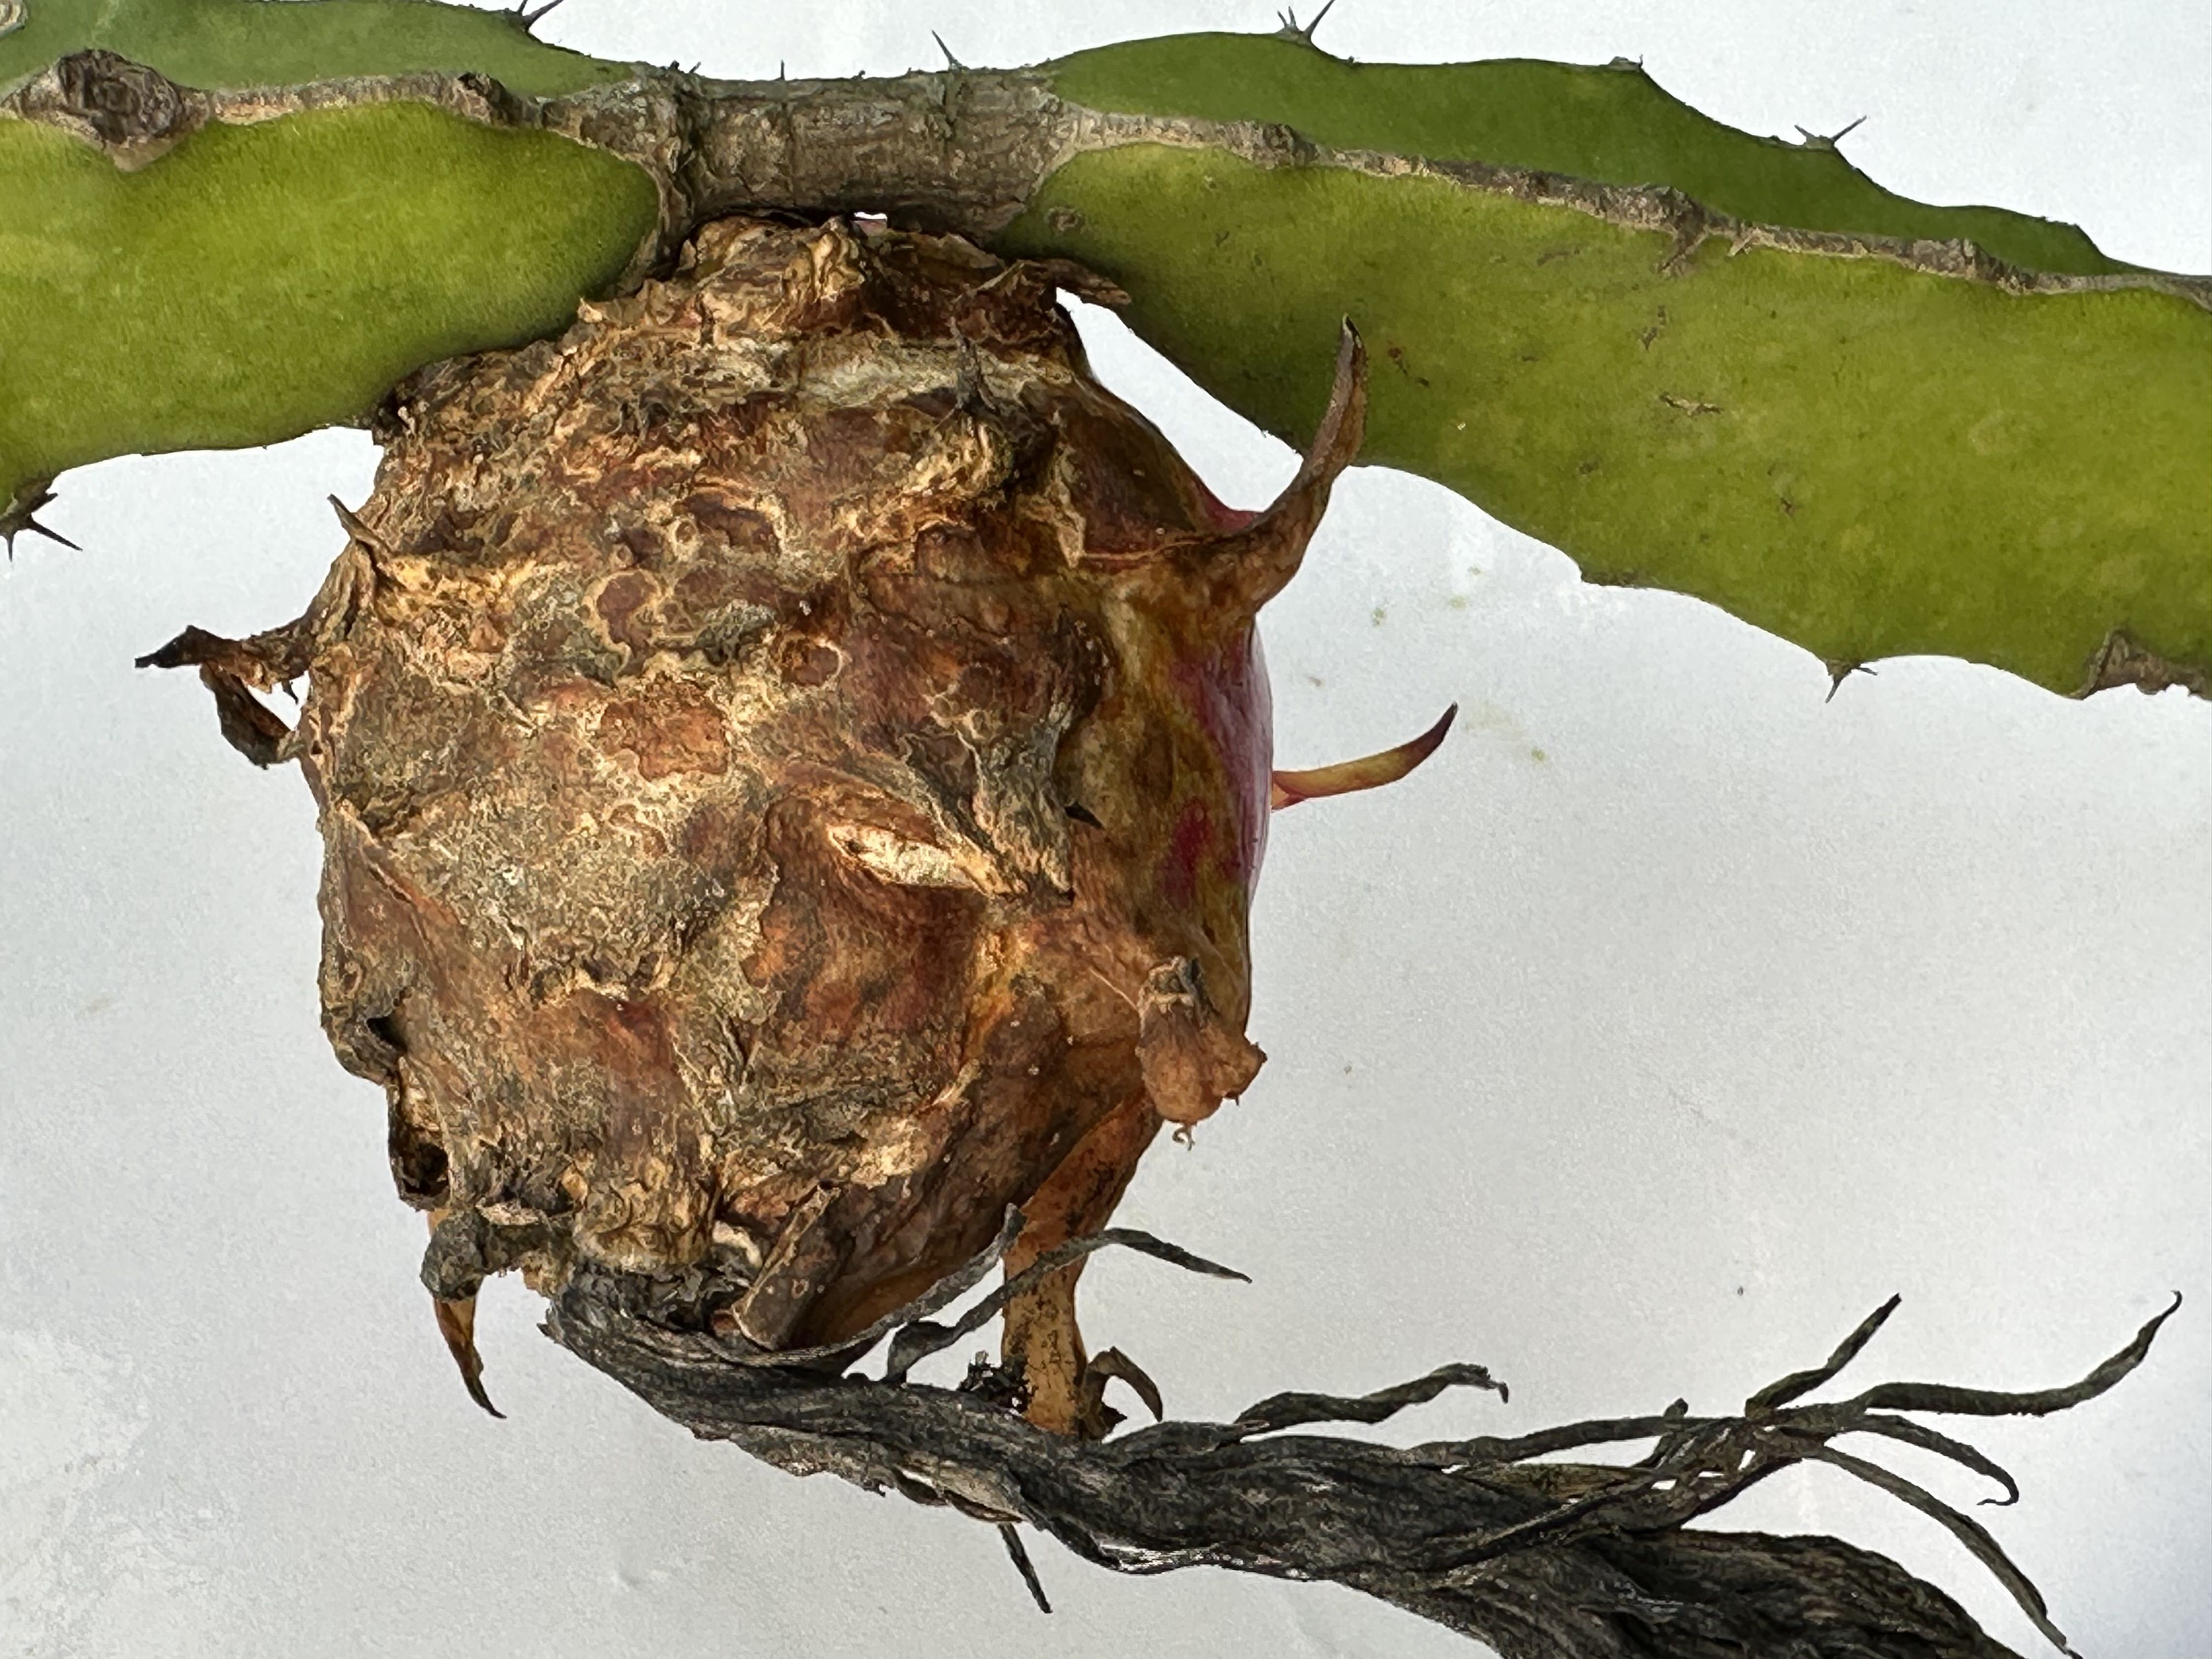
Label: Bad fruit